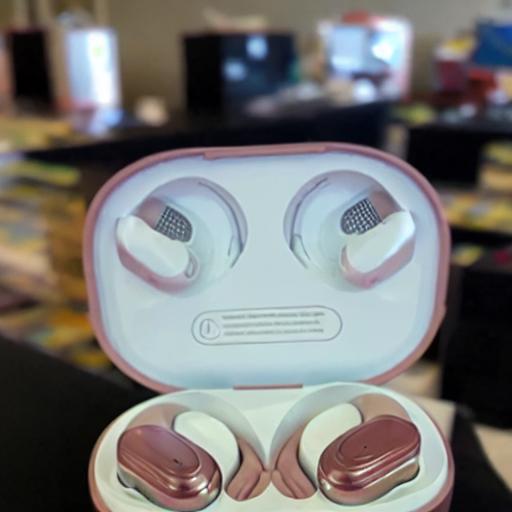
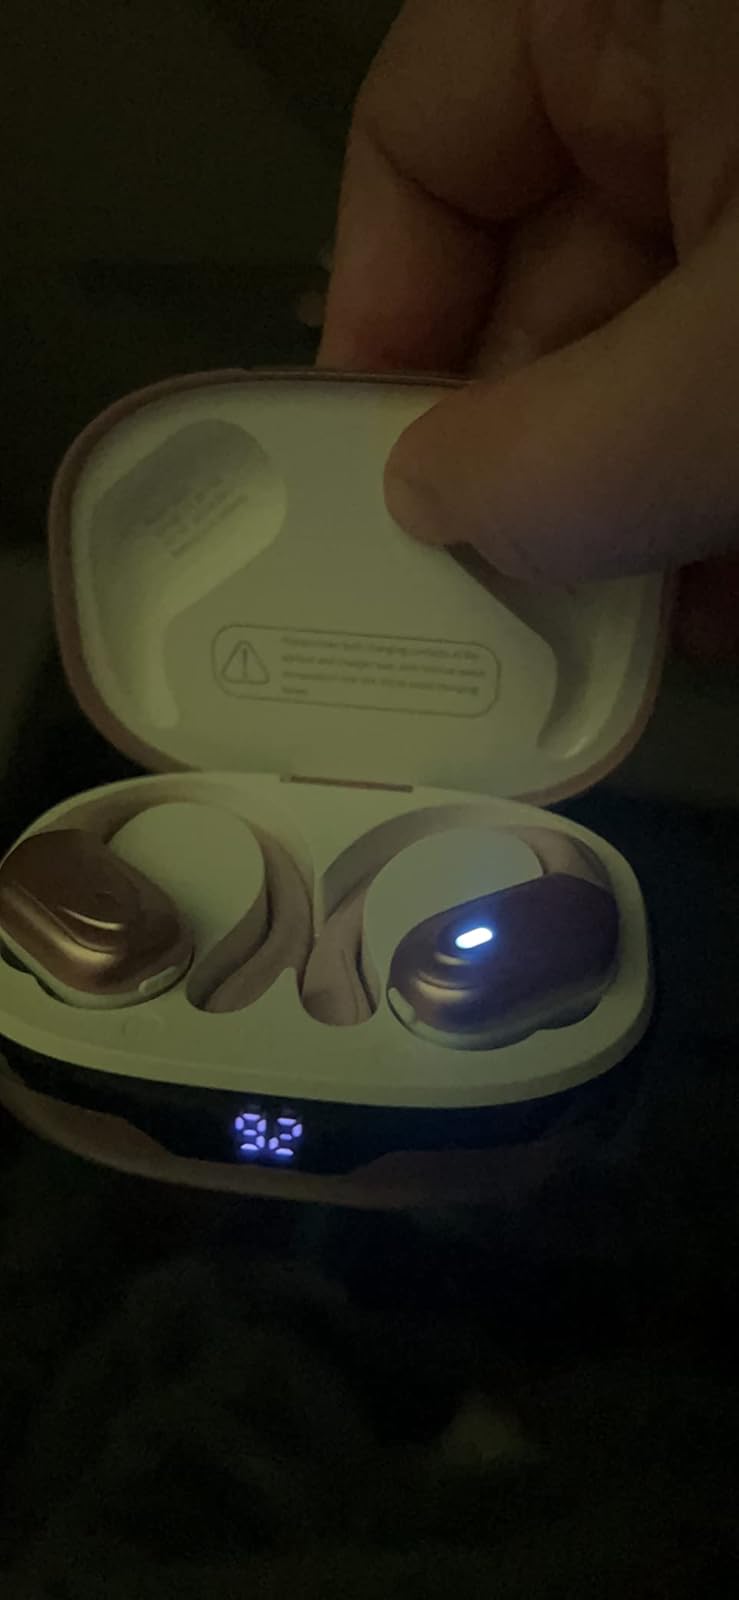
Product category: earbuds
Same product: no